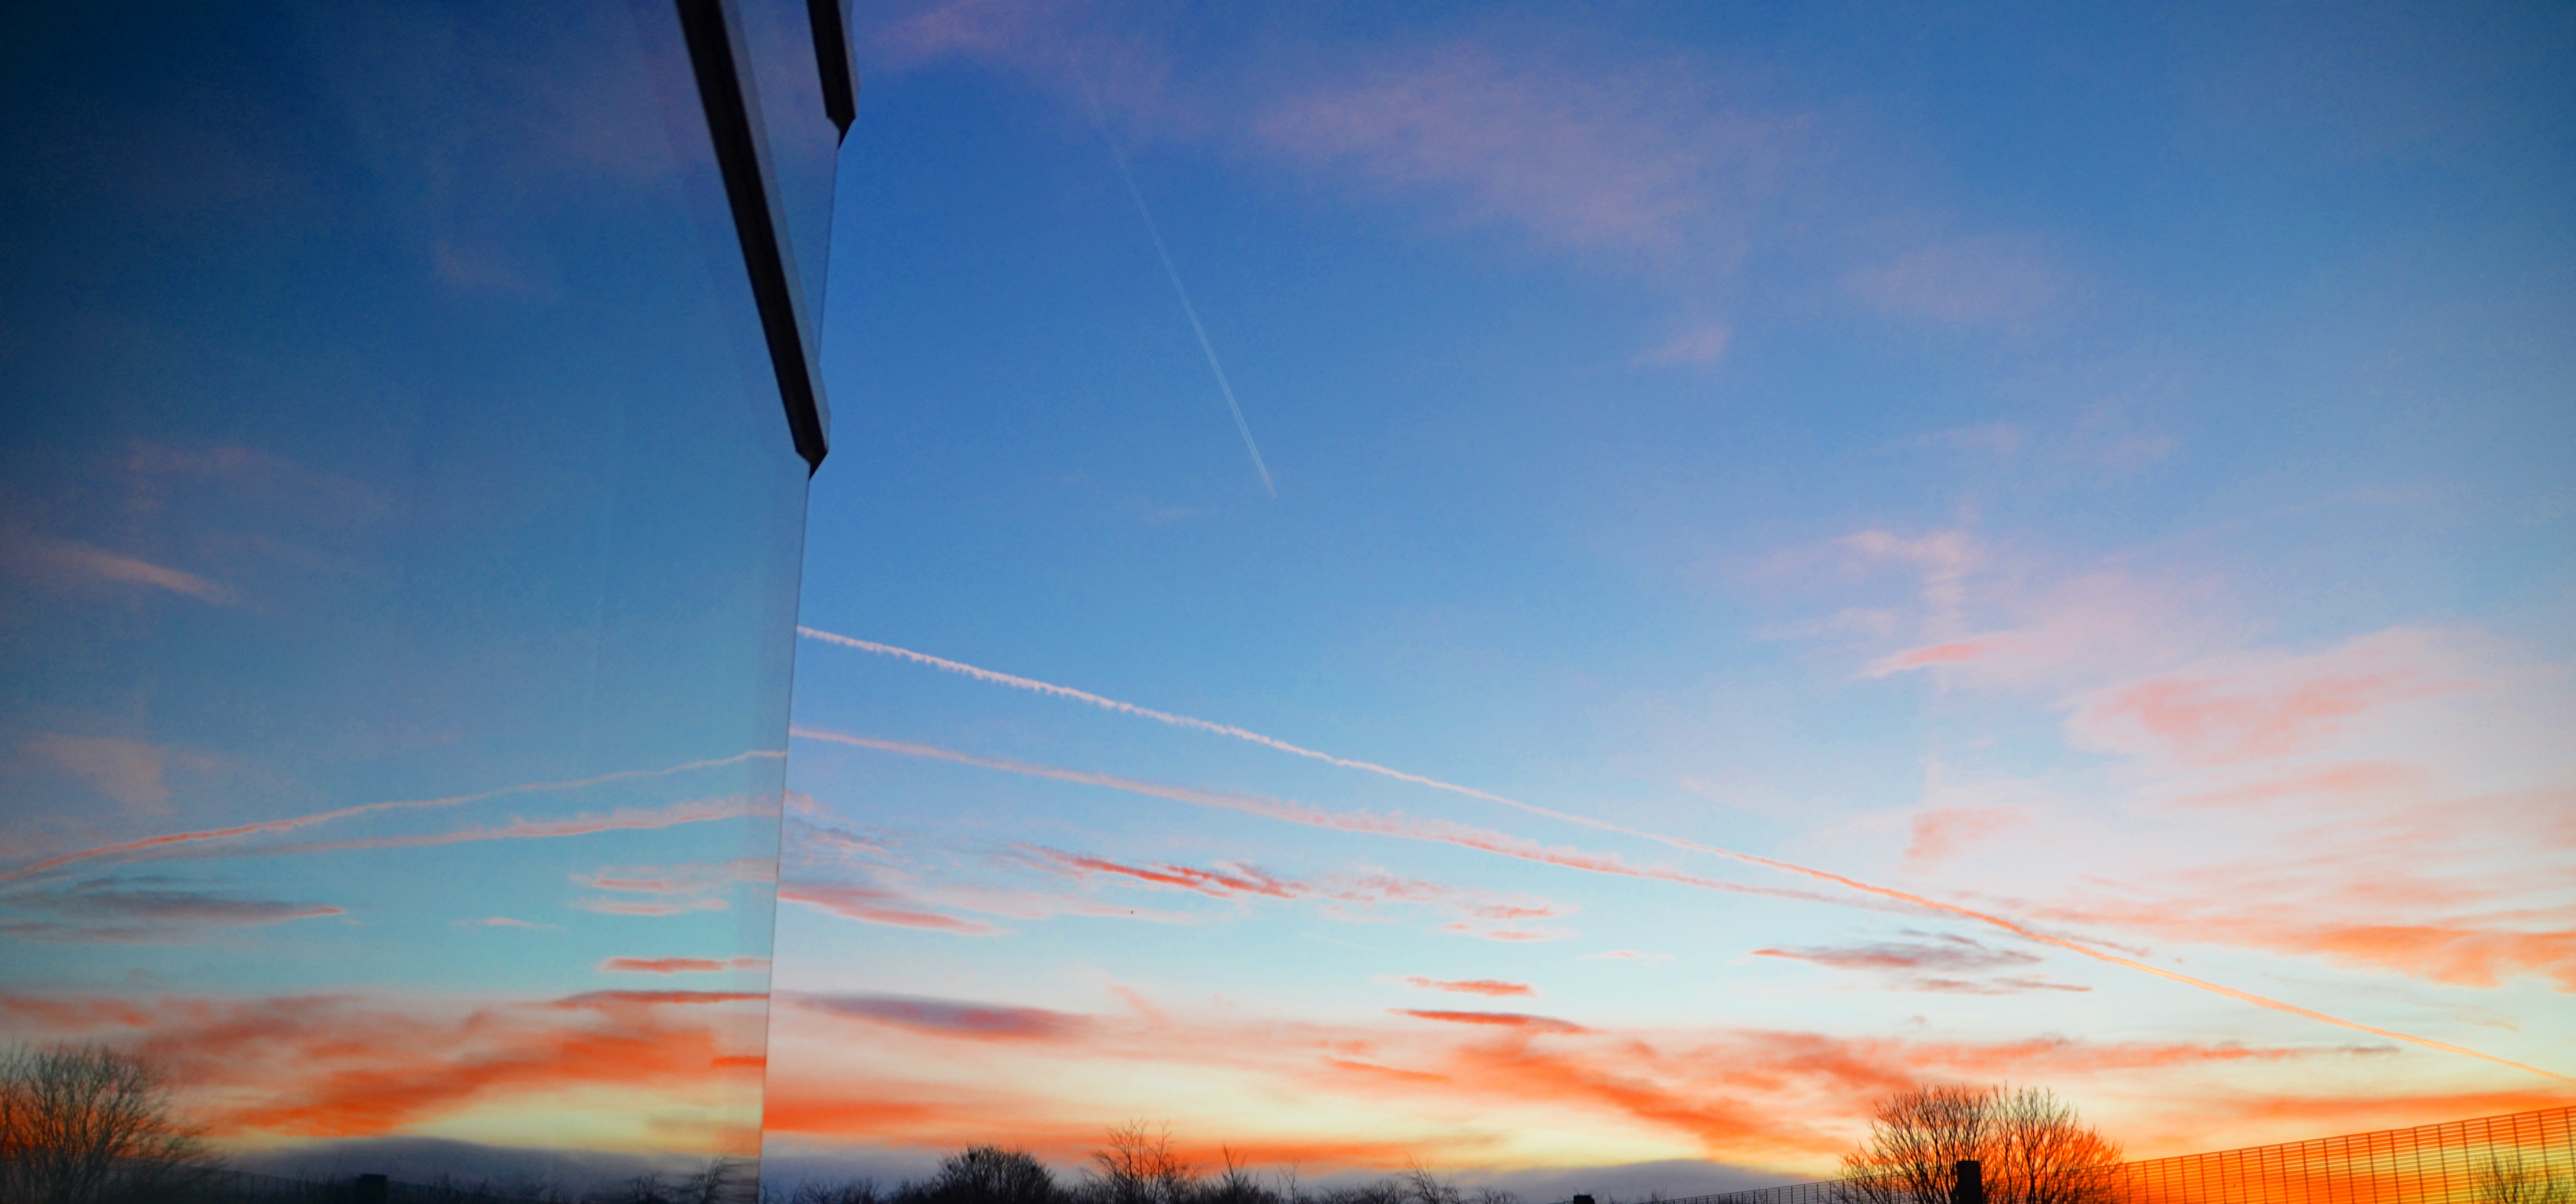
horizon, cloud, sky, sun, sunrise, sunset, sunlight, morning, wind, dawn, atmosphere, dusk, evening, line, afterglow, meteorological phenomenon